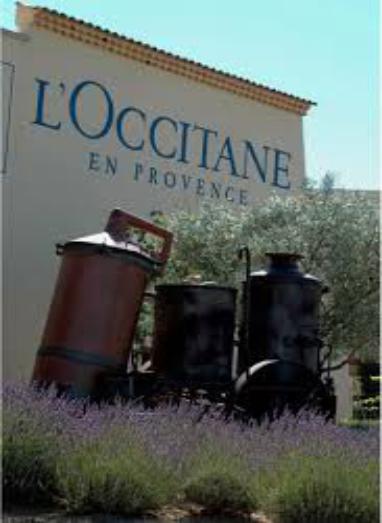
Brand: L'Occitane en Provence
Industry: Necessities